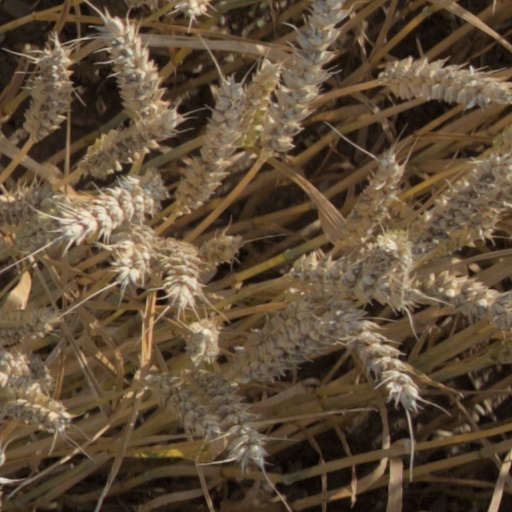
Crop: wheat